Kalmyks

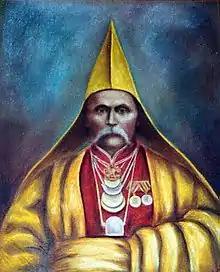
Portrait painting of Lama Mönke Bormanshinov wearing the traditional yellow hat by Alexander Burtschinow

In June 1941 the German army invaded the Soviet Union, ultimately taking (some) control of the Kalmyk Autonomous Soviet Socialist Republic. In December 1942, however, the Red Army in their turn re-invaded the Republic. On 28 December 1943, the Soviet government accused the Kalmyks of collaborating with the Germans and deported the entire population, including Kalmyk Red Army soldiers, to various locations in Central Asia and Siberia. Within 24 hours the population transfer occurred at night during winter without notice in unheated cattle cars.